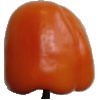
Label: Pepper Orange 1